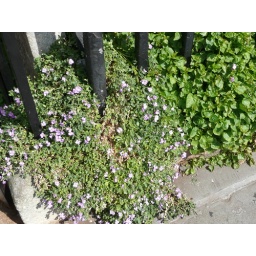
Just some little flowers along the street as we were walking in Bath.